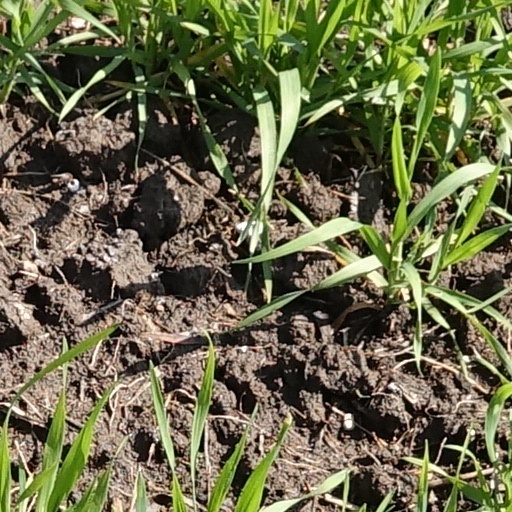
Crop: wheat